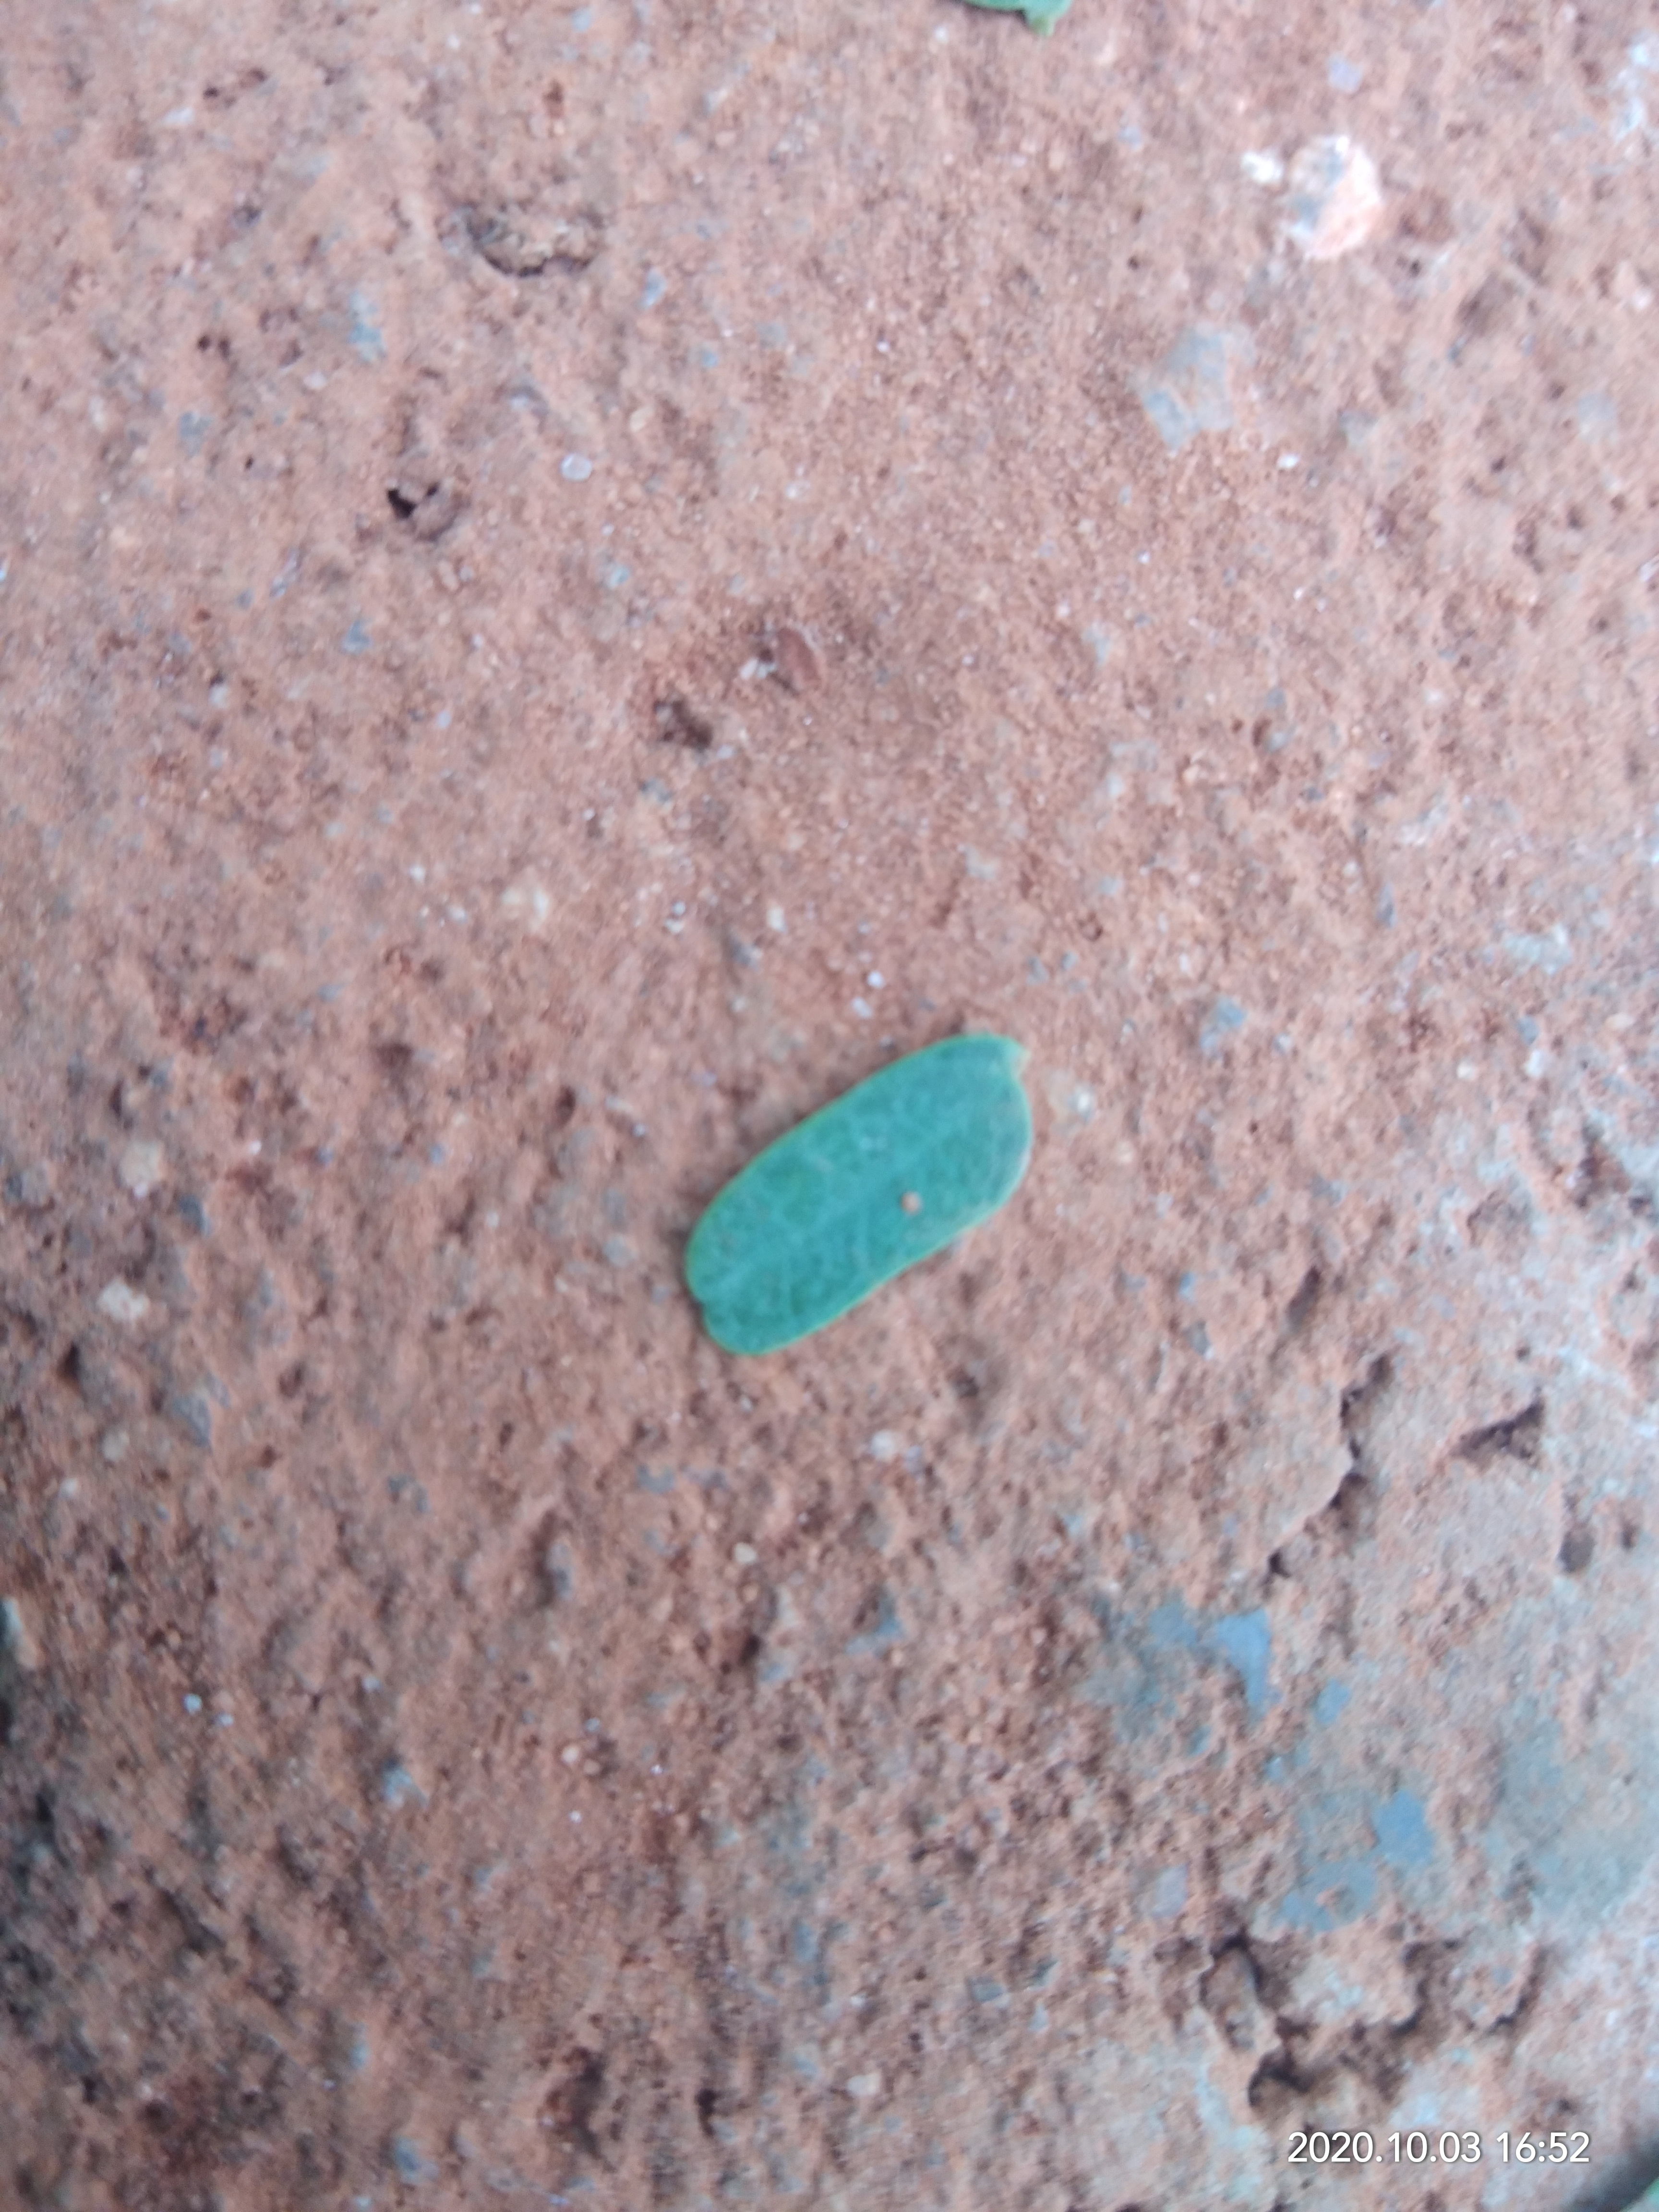
Plant: Tamarind